BC Rytas

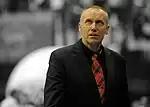
Rimas Kurtinaitis

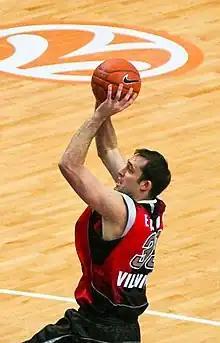
Chuck Eidson, the leader of the team for the 2008–09 season

During the 2008–09 season, Lietuvos rytas, affected by the 2008 financial crisis, had a significantly lower budget and put a greater emphasis on prospective local players. Lietuvos rytas won the first Baltic Basketball Presidents Cup during this season. On 21 October 2008, Lietuvos rytas lost against the NBA Golden State Warriors at Oracle Arena 126–106. Head coach Antanas Sireika resigned and was replaced by Rimas Kurtinaitis, a former Lietuvos rytas player, for the second half of the season. Rytas successfully advanced to the Final 8. Chuck Eidson was named the regular season MVP.